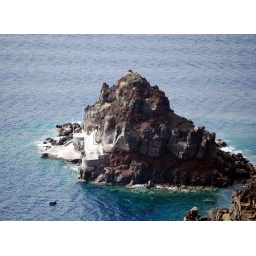
rock in water